Wilfried Zaha

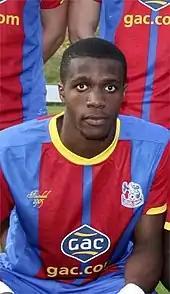
Zaha with Crystal Palace in 2012

Zaha started the 2011–12 season by scoring two goals in a League Cup match on 23 August 2011 at home to Crawley Town. On 30 November, Zaha impressed in Crystal Palace's 2–1 shock win over Manchester United in the League Cup, constantly sneaking through the United defence and in January, attracting interest from Liverpool and Manchester United.